Premier League 20 Seasons Awards

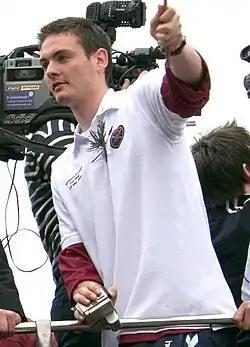
Sunderland's Craig Gordon won the award for Best Save.

The award for Best Save was given to Sunderland goalkeeper Craig Gordon, for his save against Bolton Wanderers at the Stadium of Light on 18 December 2010. After the goal from Danny Welbeck on 32 minutes, Gordon's save was made in first-half stoppage time with a corner flung in from the Bolton right and headed into the six-yard box by Gary Cahill, with Zat Knight touching the ball goalwards from close-range.